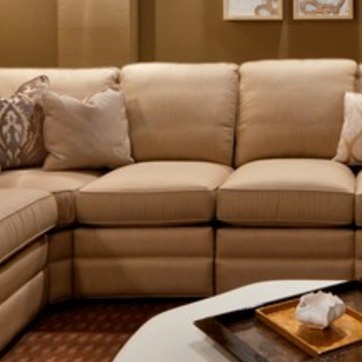
Material: leather